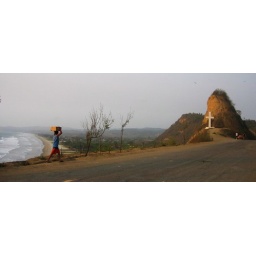
A boy carrying something by a cross above the coast of southern Ecuador